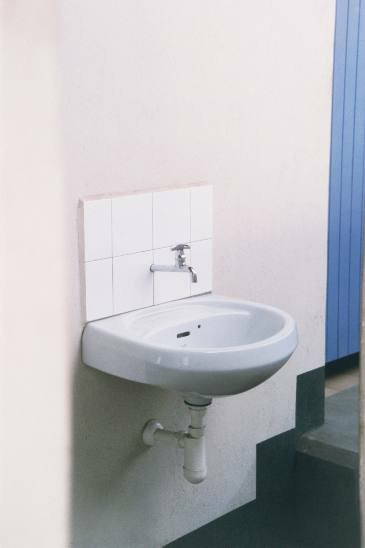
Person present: No